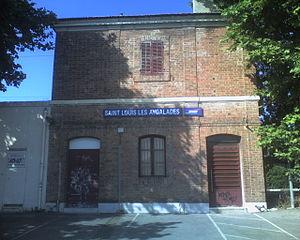
Gare de Saint-Louis Les Aygalades (Marseille).
La gare de Saint-Louis-les Aygalades est une gare ferroviaire française, fermée, de la ligne de Paris-Lyon à Marseille-Saint-Charles, située sur le territoire du 15ᵉ arrondissement de la ville de Marseille, dans le département des Bouches-du-Rhône, en région Provence-Alpes-Côte d'Azur.